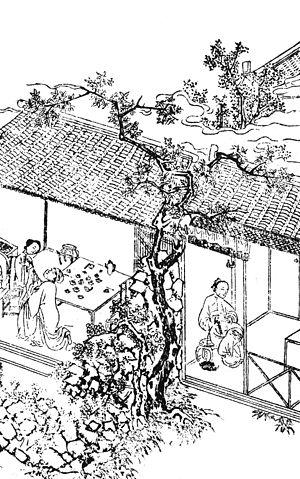
Jin Ping Mei, traduit parfois par Fleur en fiole d’or ou Le Lotus d’or, est un roman naturaliste chinois écrit en chinois vernaculaire au cours de la dynastie Ming.